Dryomyza anilis

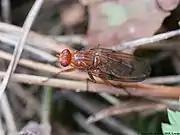
"Dryomyza anilis" in its natural habitat: low-laying, moist vegetation

Adult flies are found in moist, shady habitats among low-growing vegetation and excrement. Adult habitats have been found in human excrement, fox and pheasant carrion, and malodorous stinkhorn fungi. Eggs have been found in human excrement, and larvae have been found in pheasant carrion. "D. anilis" can develop from egg to pupa on dead animal matter but not on decaying plant matter. Experimentally placed larvae were unable to attain maturity when grown on rotting grass, decaying pumpkin flesh, decaying lettuce, or cow manure. They did attain maturity when grown on hamburger, dead earthworms, dead crane flies, dead polygrid snails, a dead milkweed caterpillar, a dead slug, and rotting agaric mushrooms.